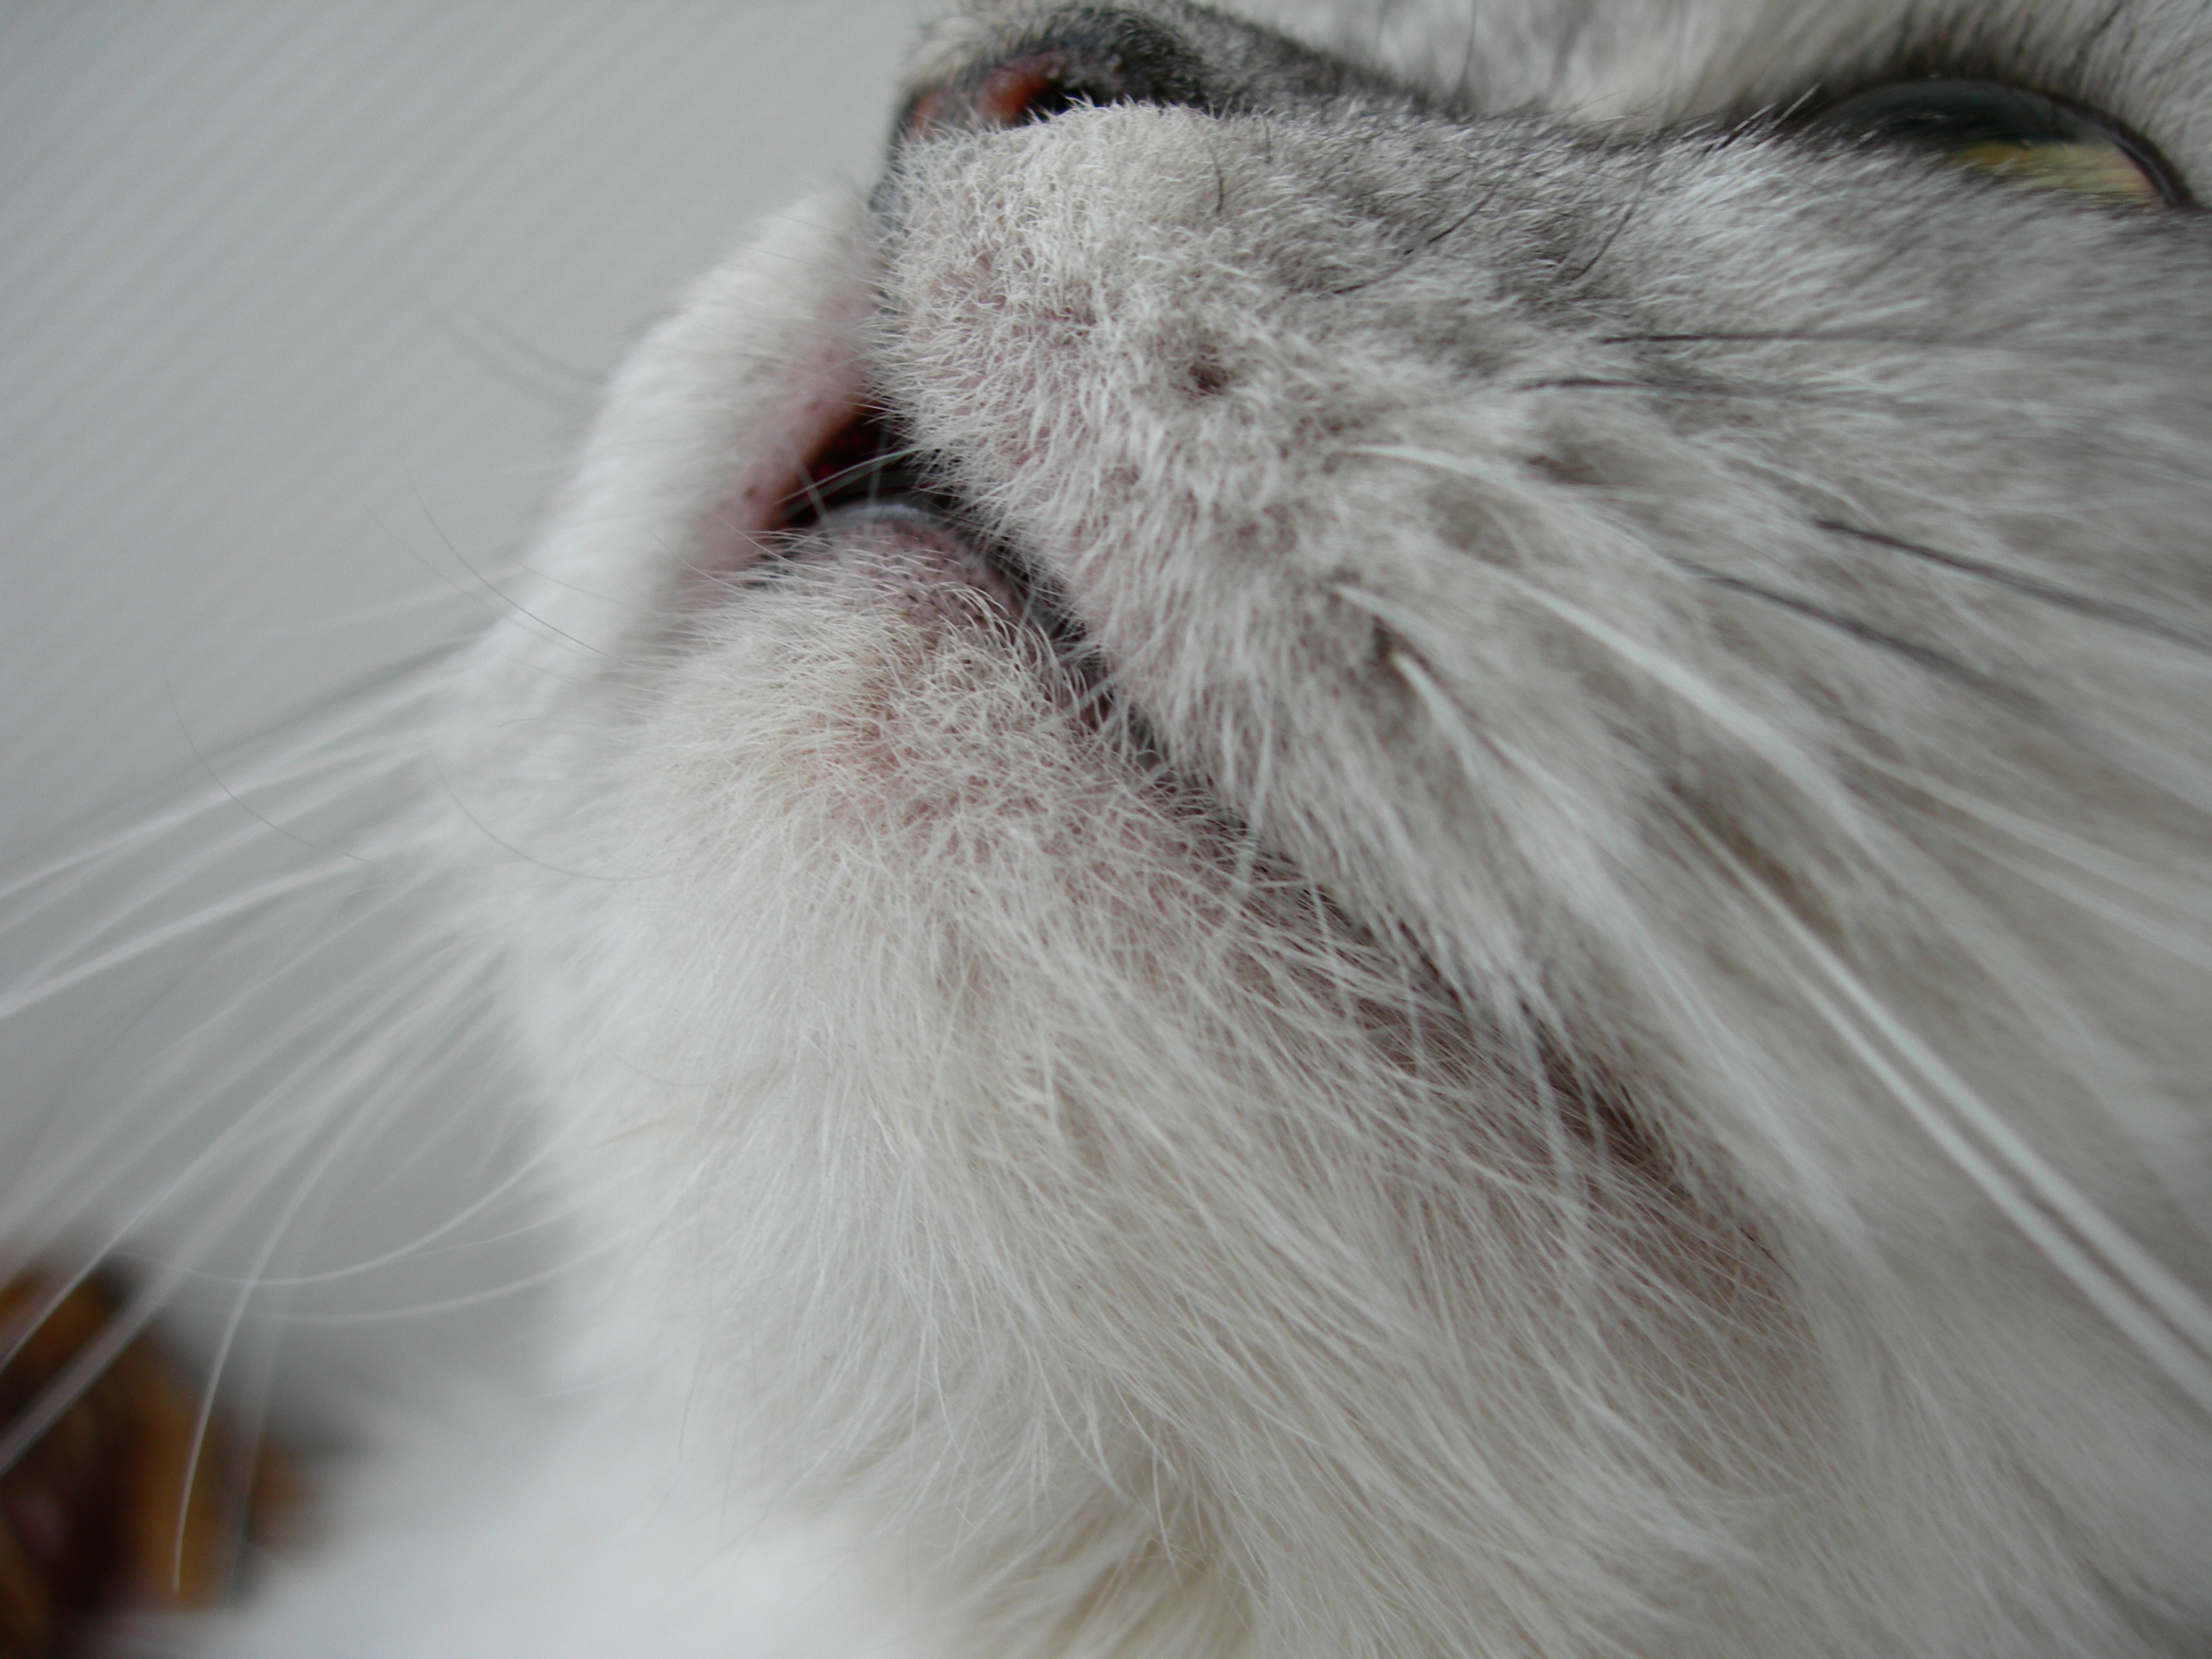
pet, fur, cat, feline, mammal, nikon, ear, life, close up, pets, cats, nose, whiskers, snout, vertebrate, organ, marcello, persian, small to medium sized cats, cat like mammal